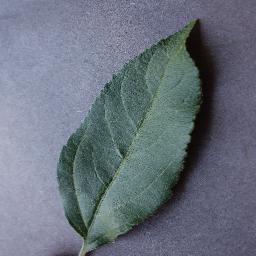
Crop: apple
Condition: healthy